Philip V of Spain

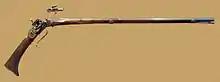
A breech loading miquelet musket with a reusable cartridge, used by Philip V, made by A. Tienza, Madrid, circa 1715.

It was with this war as a backdrop that, beginning in 1707, Philip issued the Nueva Planta decrees, which centralized Spanish rule under the Castilian political and administrative model and in the process abolished the charters of all independently administered kingdoms within Spain—most notably the Crown of Aragon, which was supporting Charles VI in the conflict—except for the Kingdom of Navarre and the rest of the Basque region, who had supported Philip in the war for the Spanish throne, and retained their semi-autonomous self-government. The policy of centralization had as model the French State under Louis XIV and was strongly supported by politicians such as Joseph de Solís and the Sardinian political philosopher Vicente Bacallar.